263 Dresda

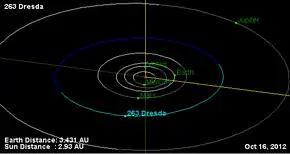
Orbital diagram

263 Dresda is a typical Main belt asteroid. It belongs to the Koronis family of asteroids.